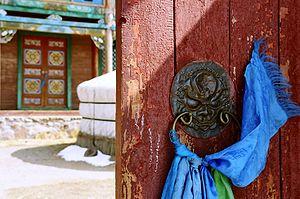
Le monastère de Manzushir est un monastère bouddhiste de Mongolie de l'école gelug du bouddhisme tibétain.